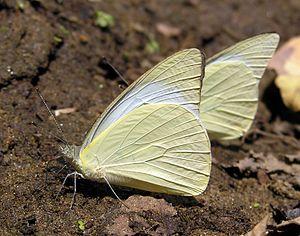
Appias albina est une espèce de lépidoptères de la famille des Pieridae et de la sous-famille des Pierinae.